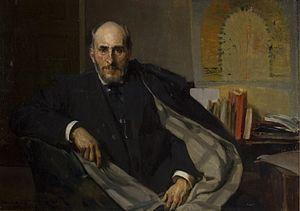
Le Portrait de Santiago Ramón et Cajal est une peinture à l'huile sur toile réalisée en 1906 par le peintre postimpressionniste espagnol Joaquín Sorolla. Il représente le savant Santiago Ramón et Cajal l'année où il reçut le Prix Nobel de Médecine.
Le musée de Saragosse, également appelé museo provincial de Zaragoza ou museo de bellas artes de Zaragoza a été inauguré en 1911 au nᵒ 6 de la plaza de los Sitios de la ville de Saragosse et héberge des œuvres d'archéologie, des beaux-arts, d'ethnologie et de céramique.